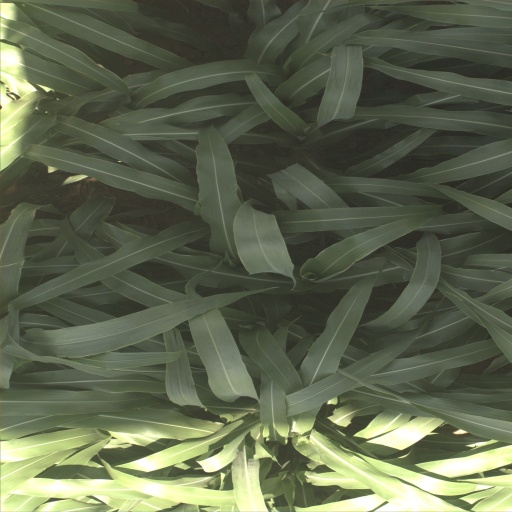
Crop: sorghum